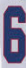
Number: 6